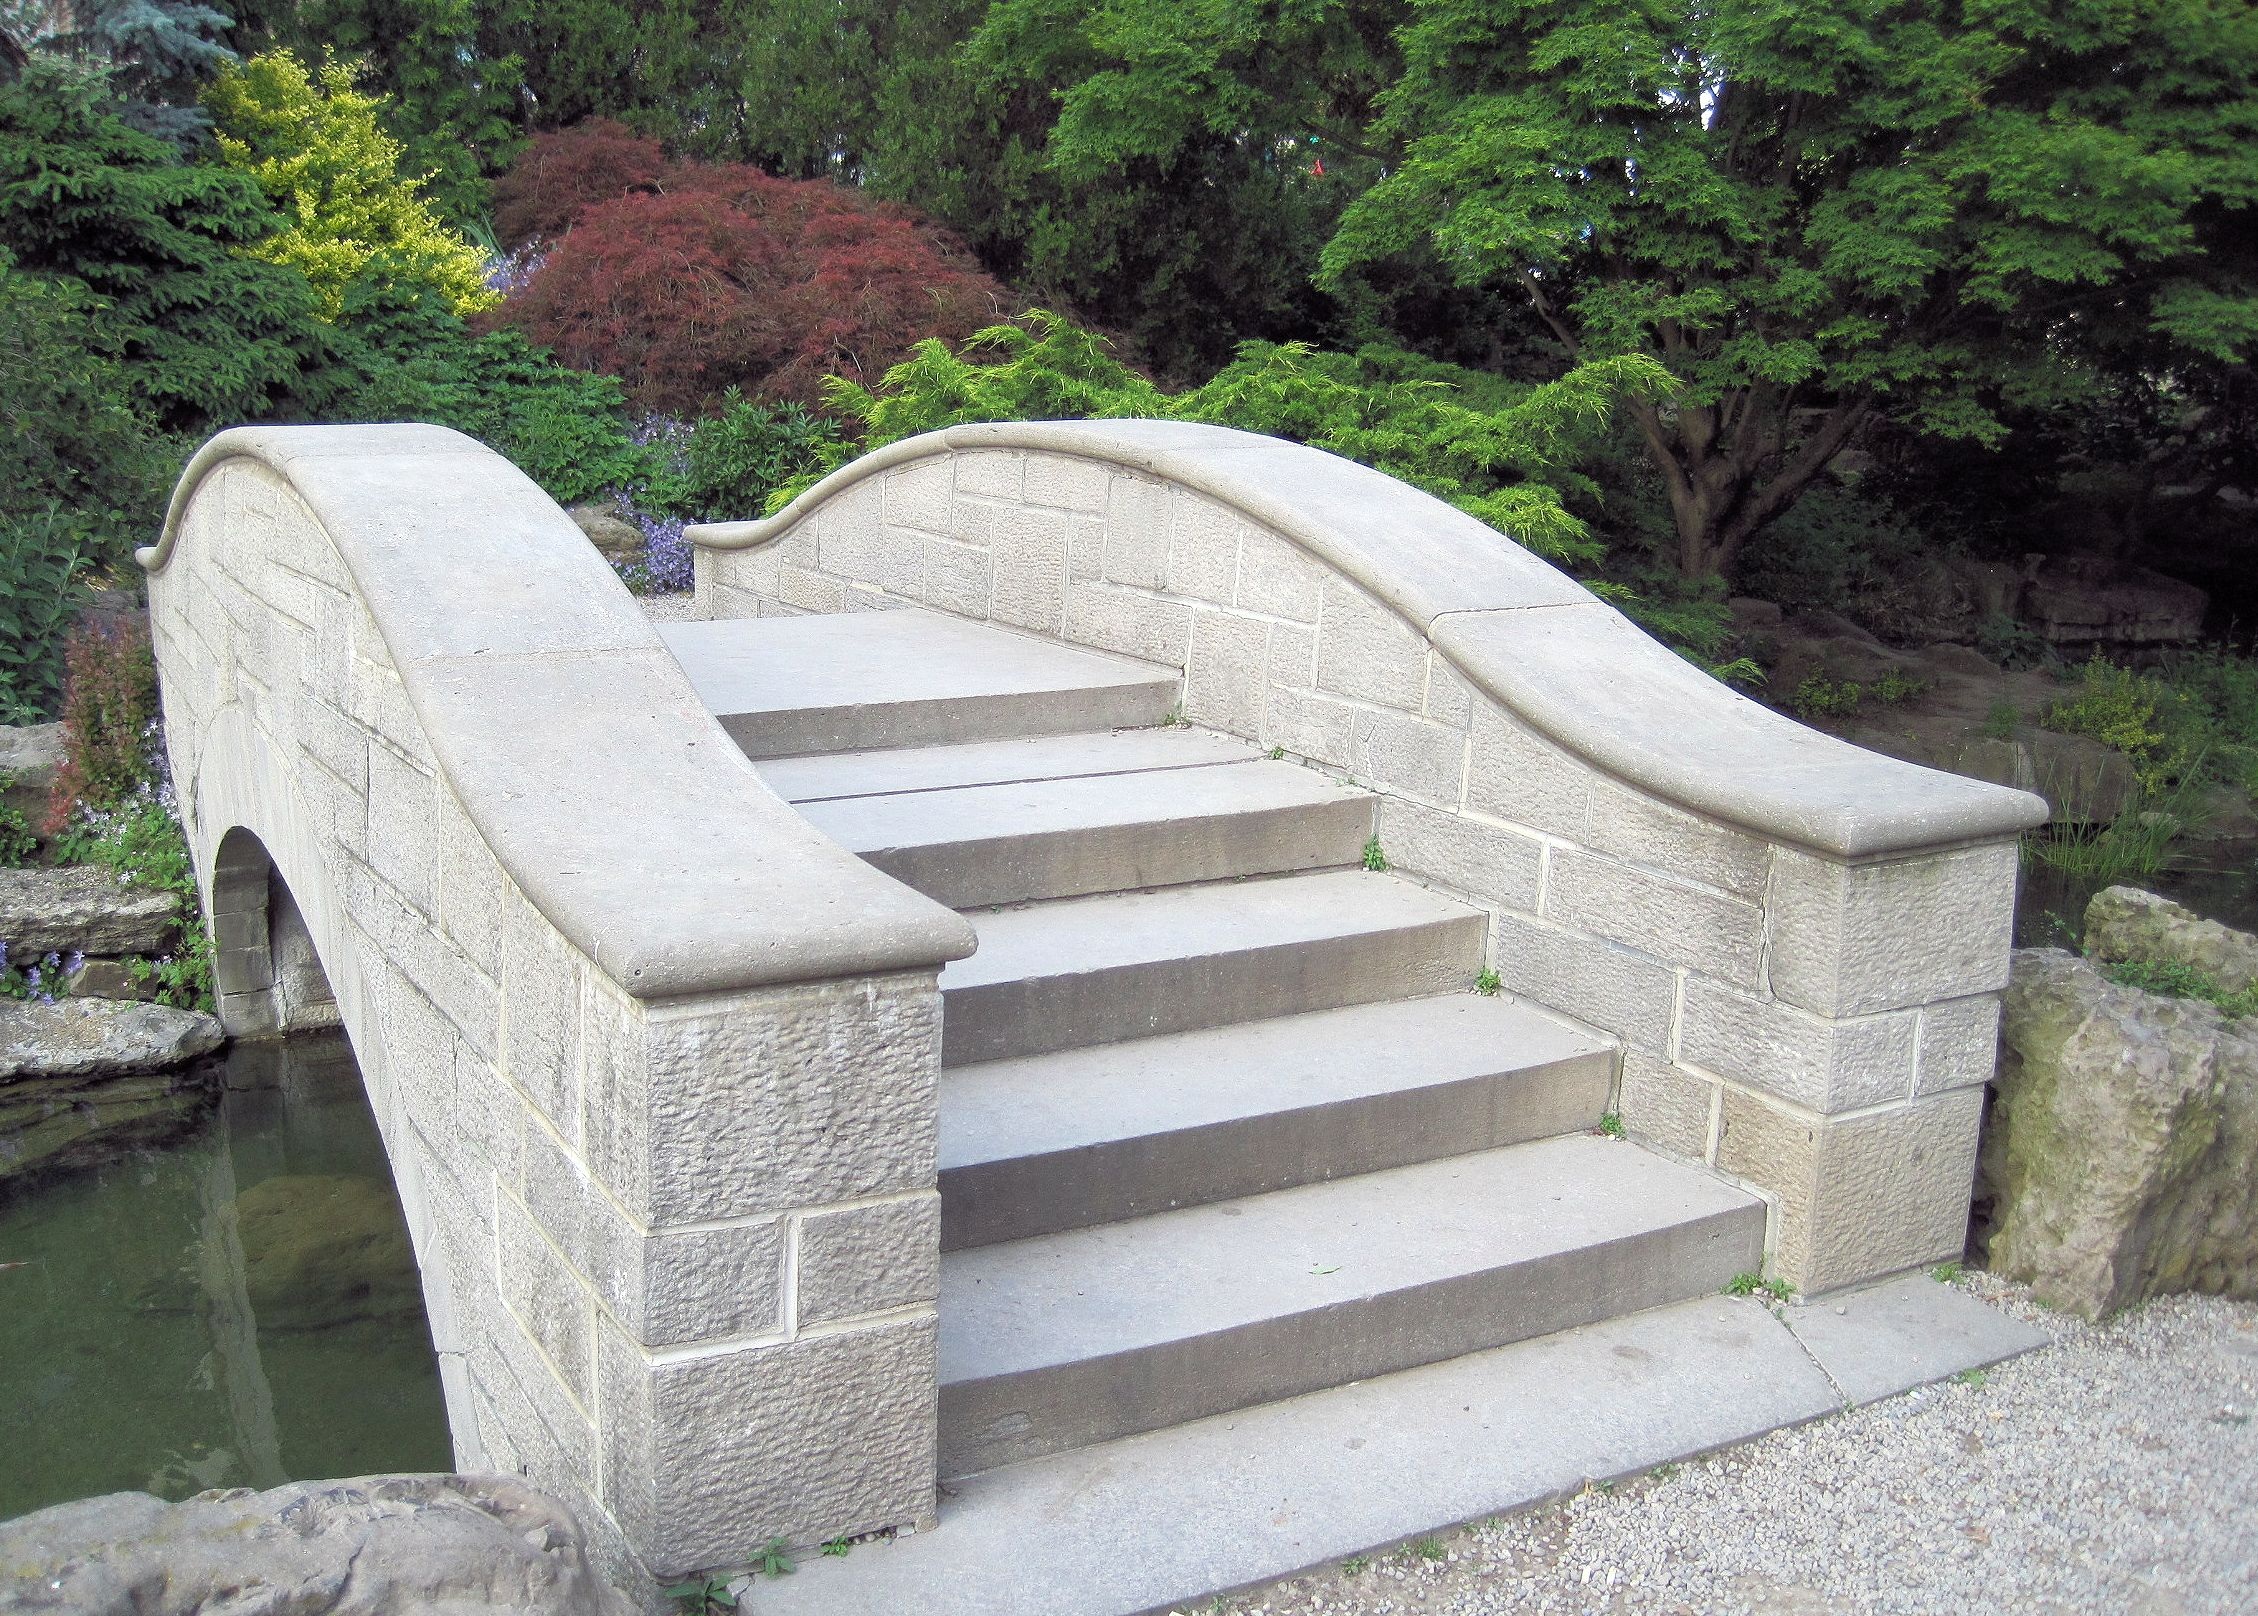
wall, walkway, arch, backyard, material, canada, niagara falls, landscape architect, arched stone bridge, japanese gardens